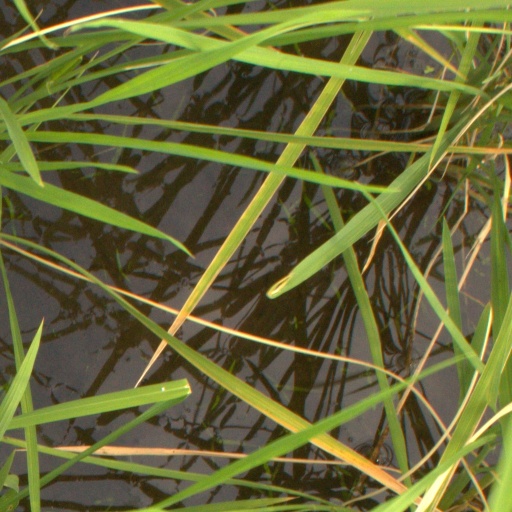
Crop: rice